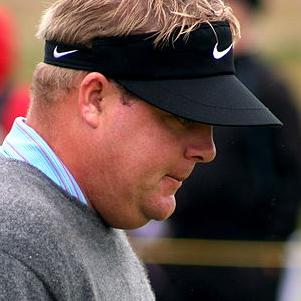
Age: 29